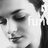
Emotion: sad